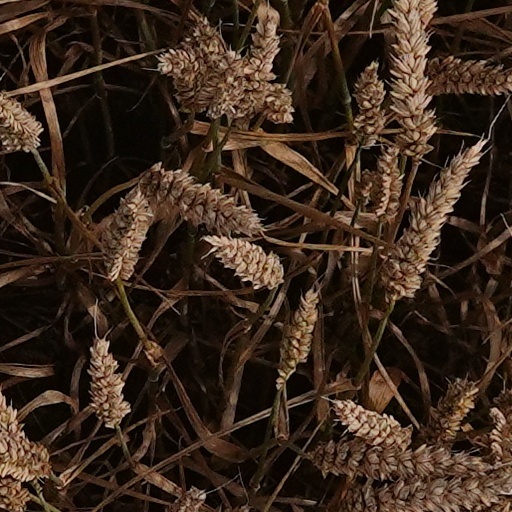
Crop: wheat